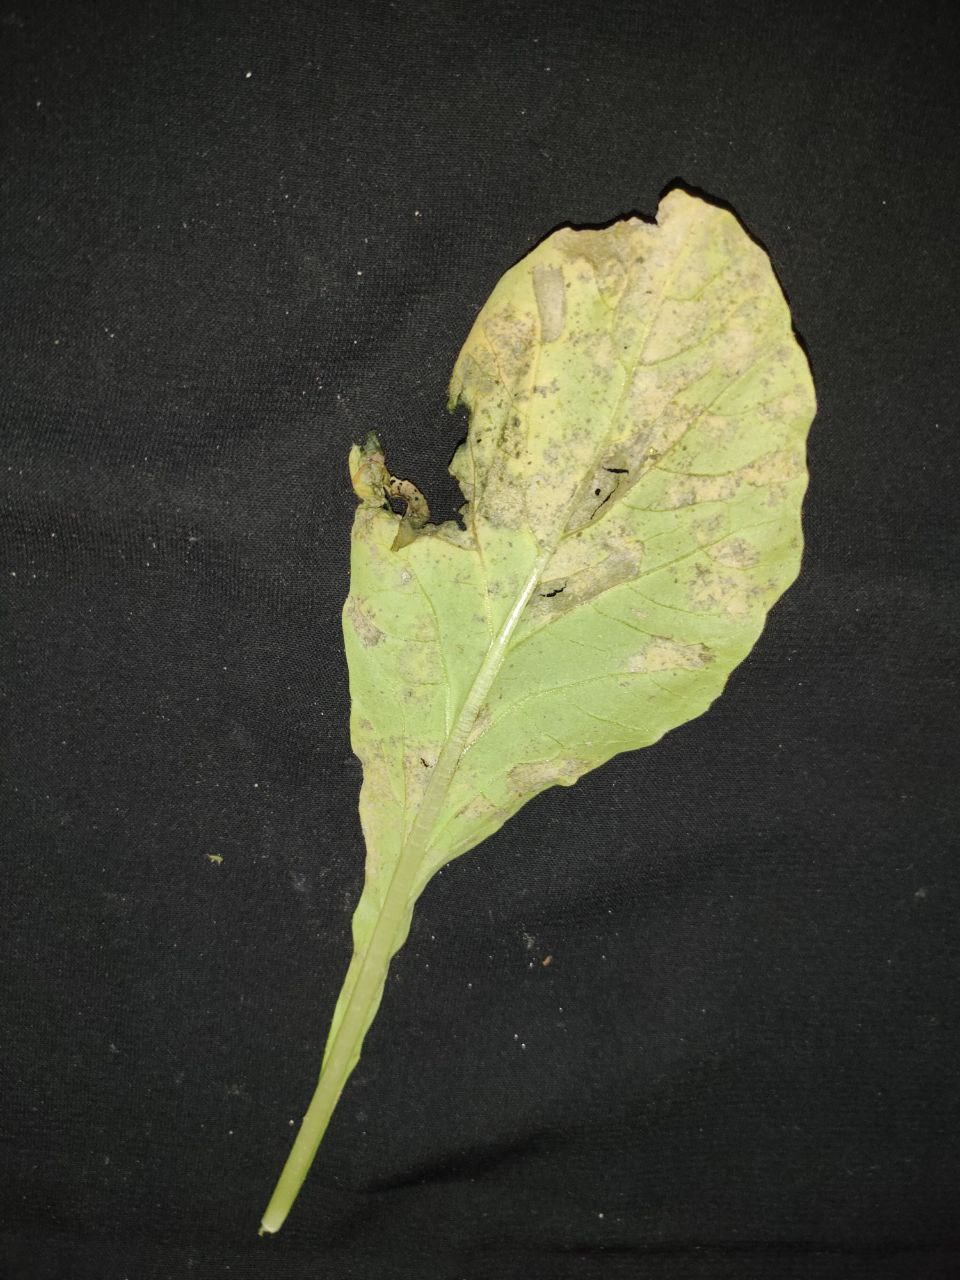
Label: Downey mildew